James Ford (pirate)

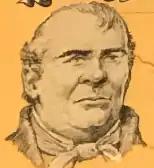
No known portrait of James Ford exists from life. This is an artist's likeness created from his physical description in historical records.

James Ford, born James N. Ford, also known as James N. Ford Sr., the "N" possibly for Neal (October 22, 1775 – July 7, 1833), was an American civic leader and business owner in western Kentucky and southern Illinois, from the late 1790s to the mid-1830s. Despite his clean public image as a "Pillar of the Community", Ford was secretly a river pirate and the leader of a gang that was later known as the "Ford's Ferry Gang". His men were the river equivalent of highway robbers. They hijacked flatboats and Ford's "own river ferry" for tradable goods from local farms that were coming down the Ohio River.